Andries Pels

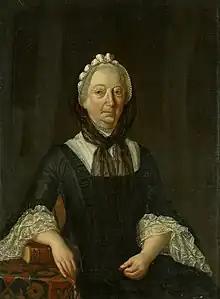
Johanna Sara Pels (1702-1791)

In 1757 Frederick the Great wanted to take out a loan of half a million from the bank. The mayors of Amsterdam referred Hendric Bicker to Pieter Steyn. At the end of the Seven Years' War (1756-1763), the bank temporarily revived. During the Amsterdam banking crisis of 1763 there was a great lack of cash; the bank was not prepared to prop up Leendert Pieter de Neufville, but preferred a loan to Heinrich Carl von Schimmelmann the owner of four large cotton and sugar cane plantations in the Danish West Indies (today the American Virgin Islands in the Caribbean).